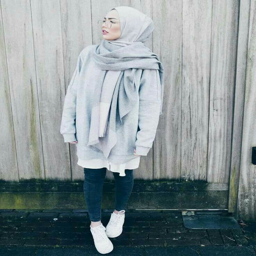
her style was pleasant to the eye at first .